Franz Joseph I of Austria

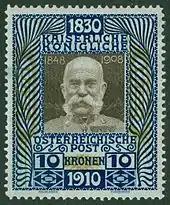
Centennial stamp

Their marriage would eventually prove to be an unhappy one; though Franz Joseph was passionately in love with his wife, the feeling was not mutual. Elisabeth never truly acclimatized to life at court, and was frequently in conflict with the imperial family. Their first daughter Sophie died as an infant, and their only son Rudolf died by suicide in 1889 in the infamous Mayerling Incident.